Thompson submachine gun

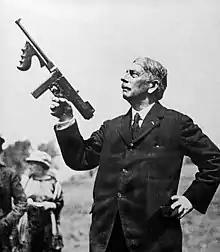
Brigadier General John T. Thompson holding a Model 1919 Thompson

Brigadier General John T. Thompson, who spent most of his career in the ordnance department of the U.S. Army, was the original inventor and developer of the Thompson submachine gun. He envisioned it as being a fully automatic rifle in order to replace the bolt-action service rifles then in use (such as the American M1903 Springfield).